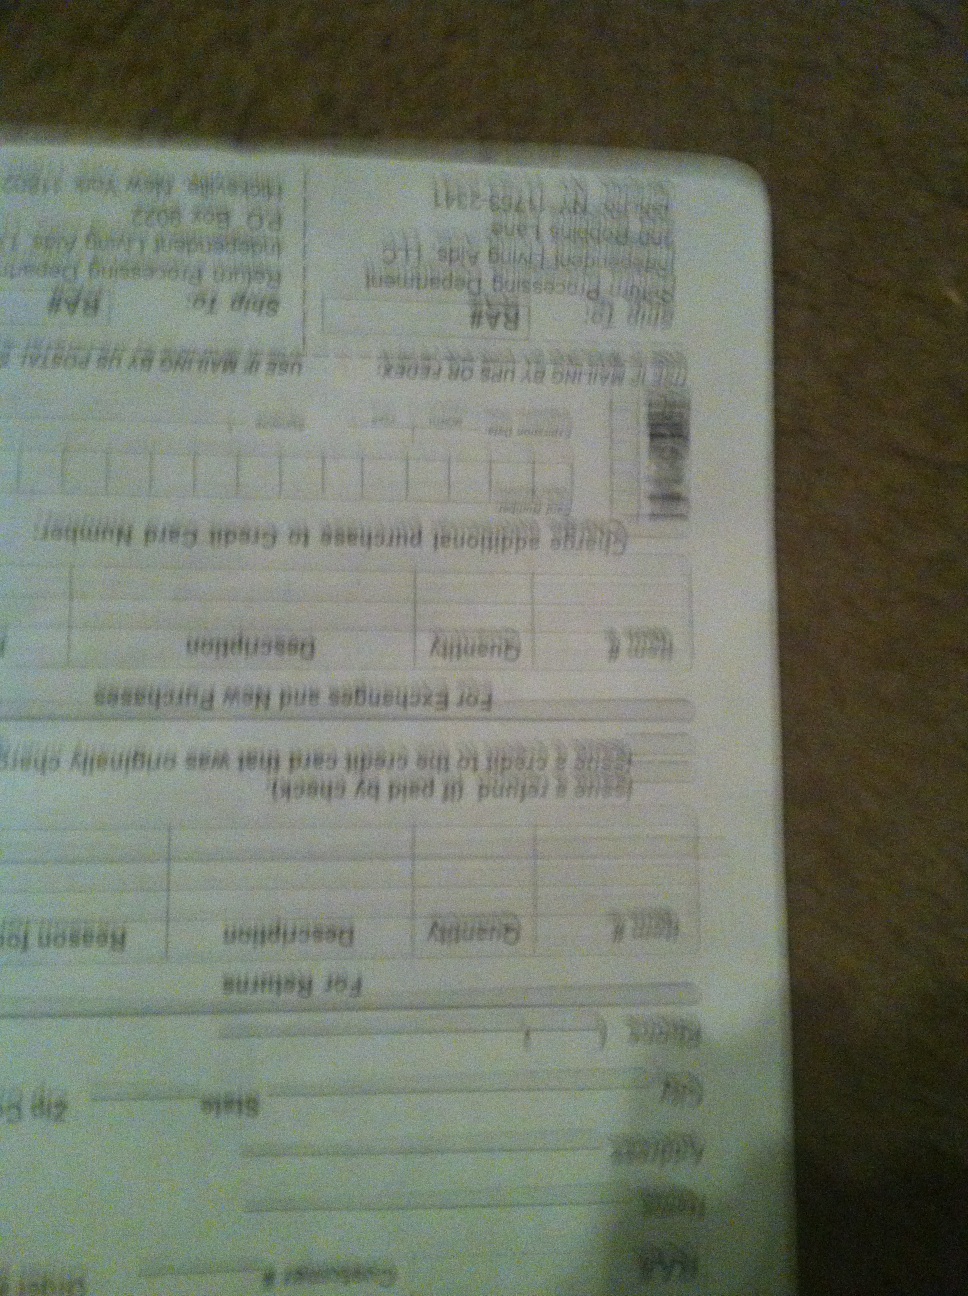Question: What does this say?
Answer: unanswerable